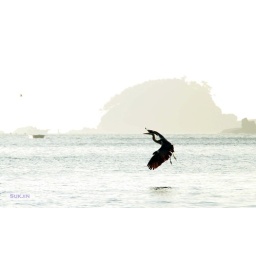
Dadaepo, Busan, Korea. It was in the morning when everything was dim I saw this bird flying near me.